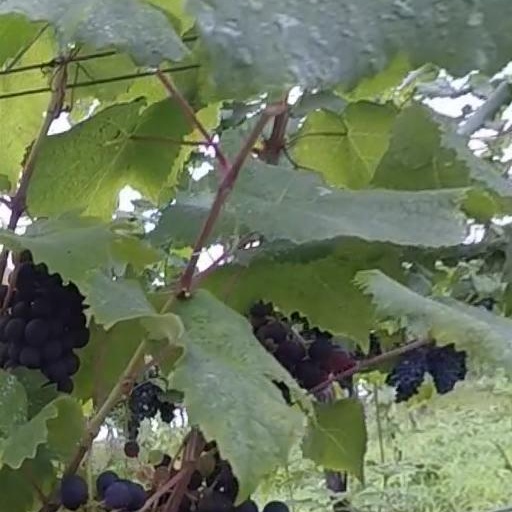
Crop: grape